Fairey Delta 2

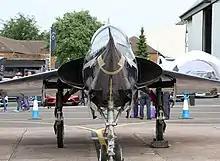
Head-on view of an FD2 on static display, June 2016

The Fairey Delta 2 has a mid-wing tailless delta monoplane. It was powered by a single Rolls-Royce Avon RA.14R turbojet engine with reheat. The engine was fed by air intakes which were blended into the wing roots and featured an eyelid-type nozzle. Located just forward of the nozzle were petal-type air brakes.